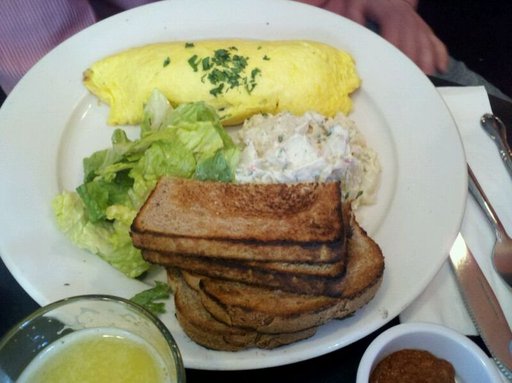
Label: omelette